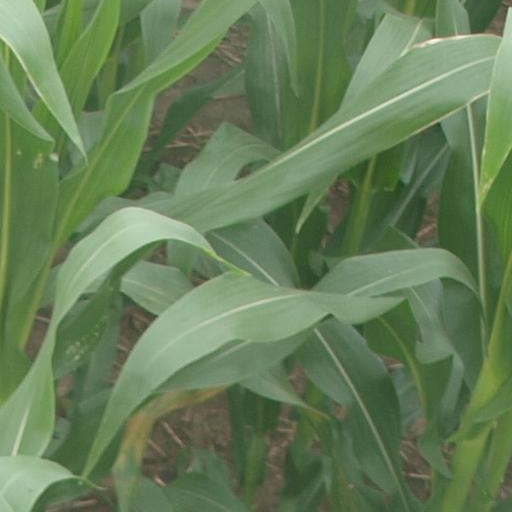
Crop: maize; corn